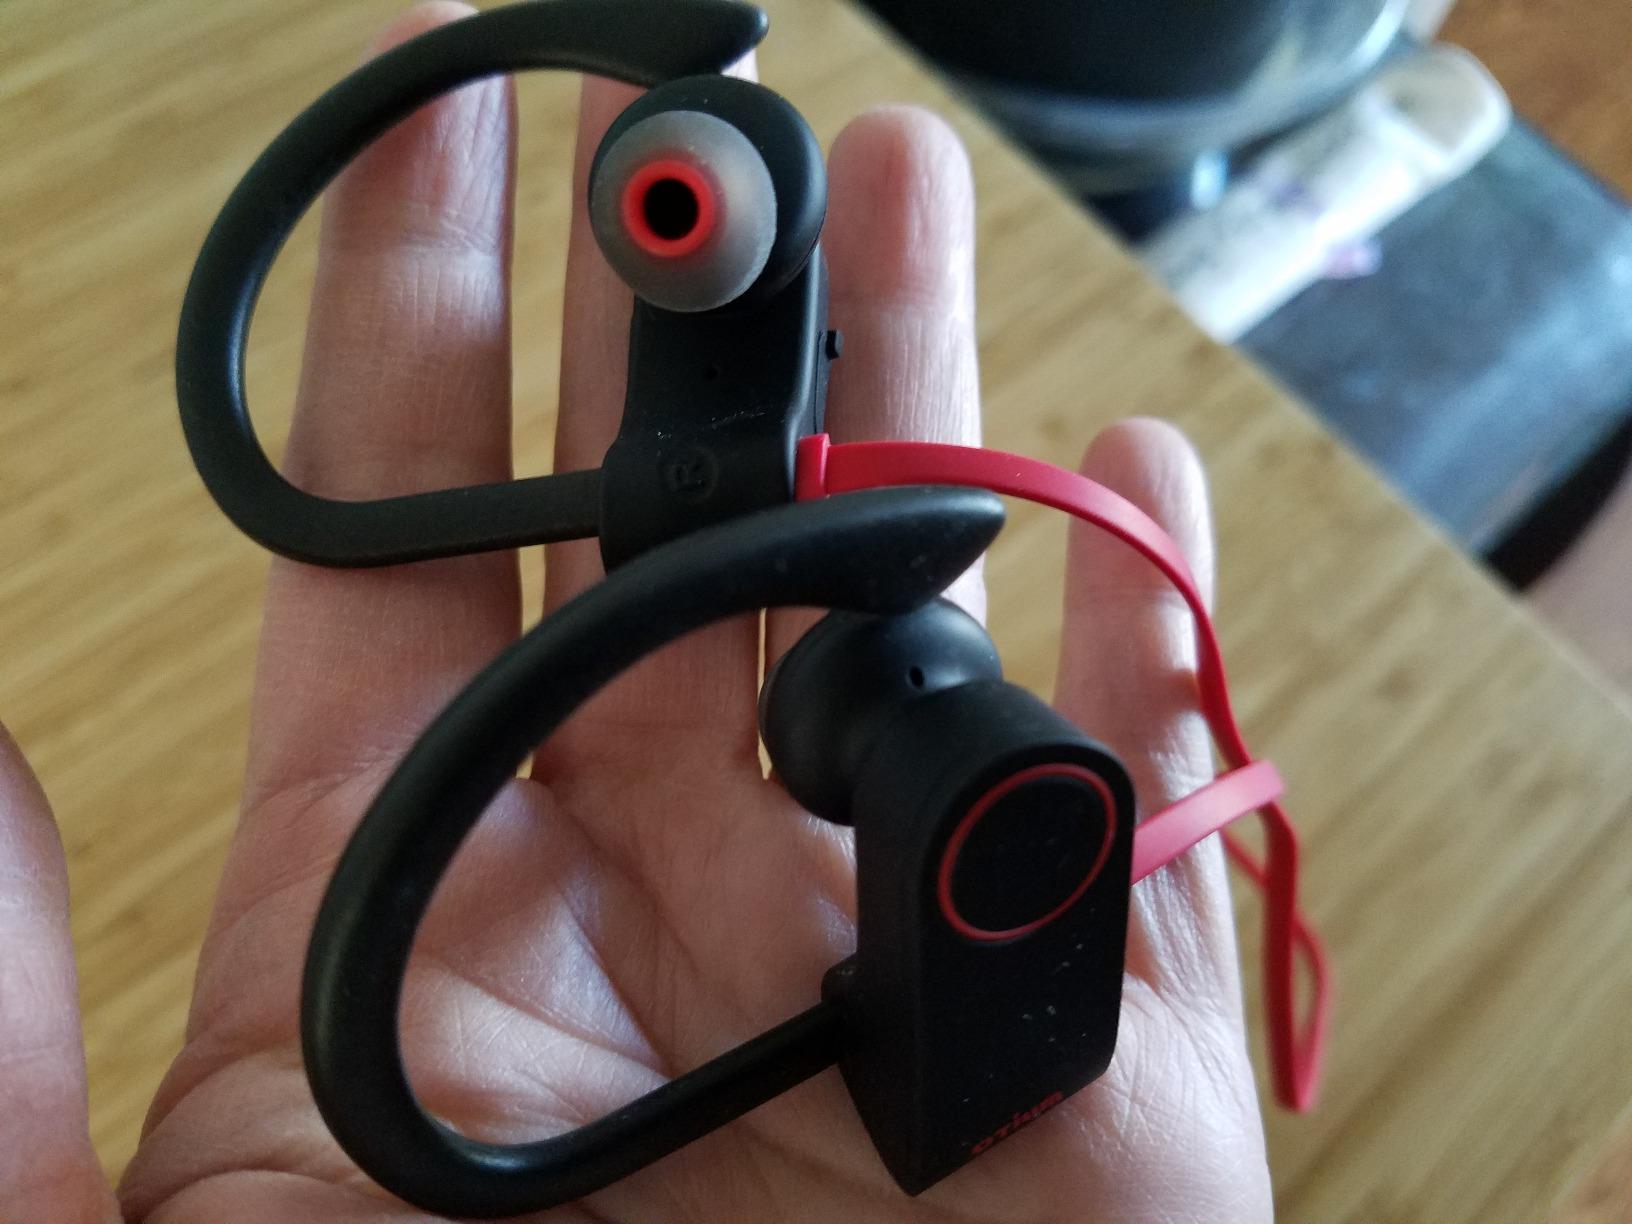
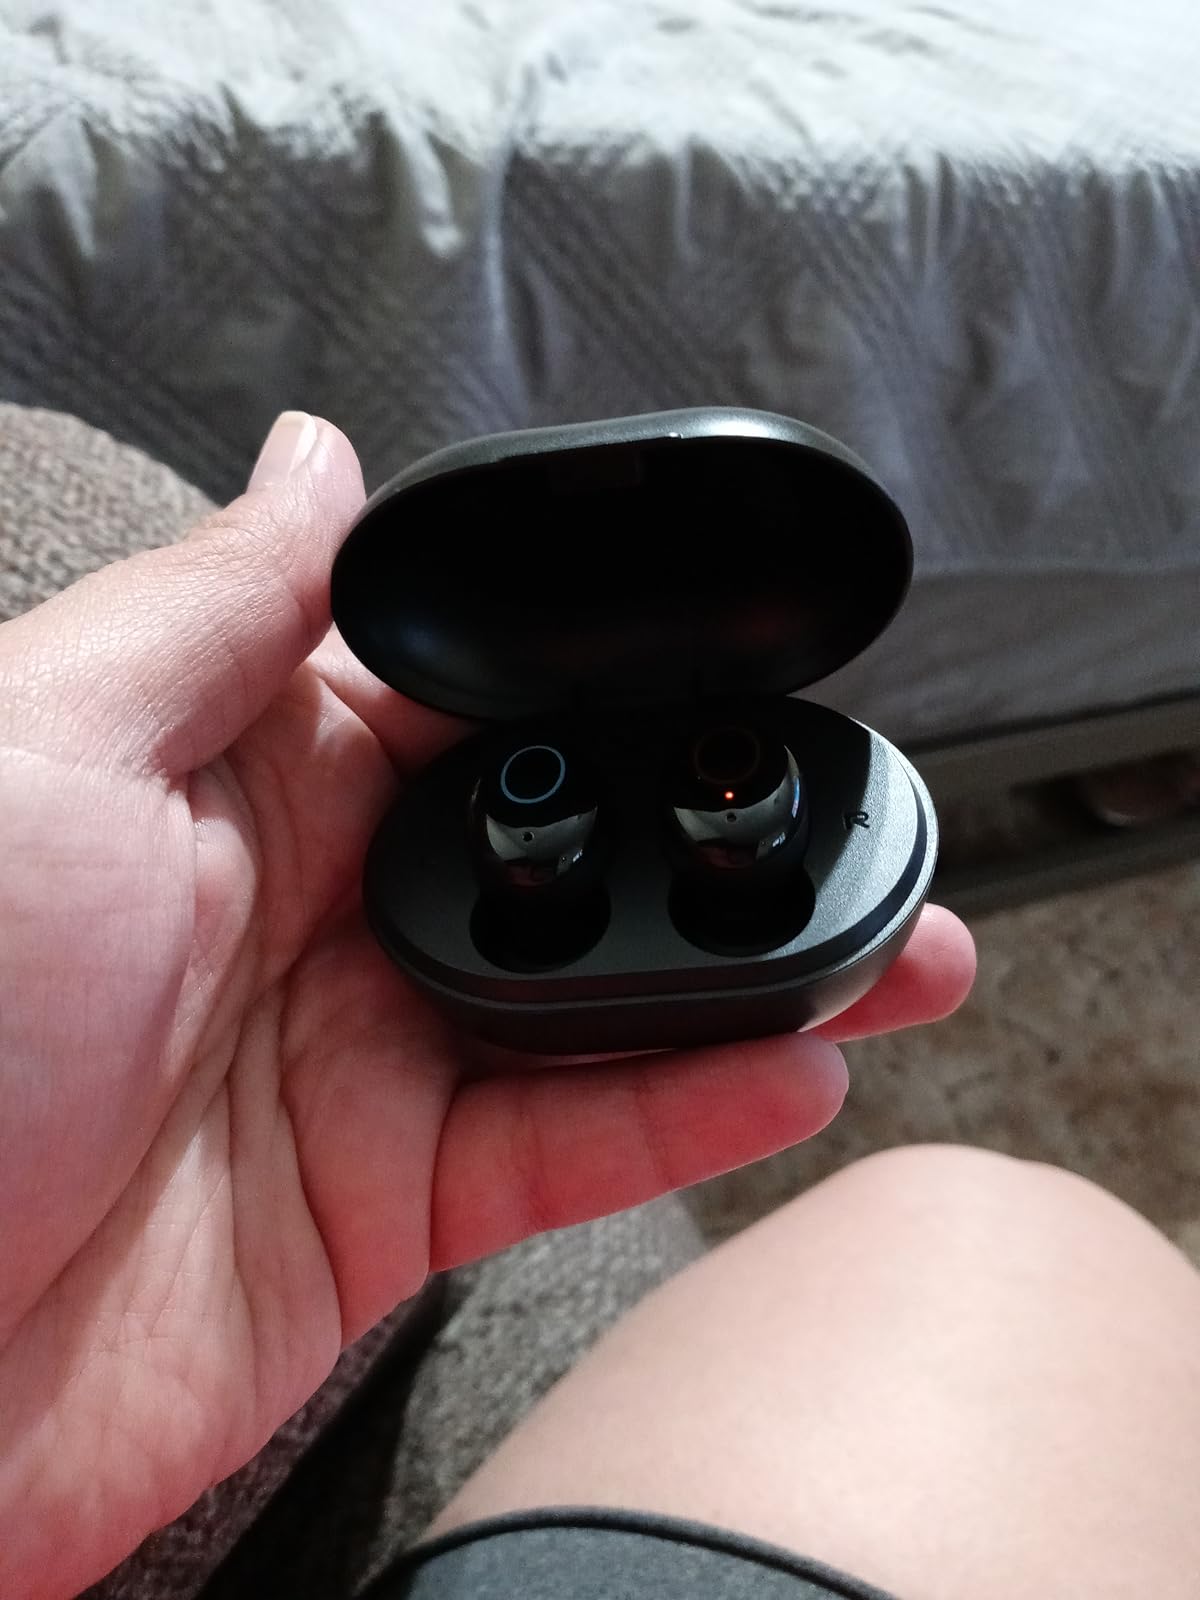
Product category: earbuds
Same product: no